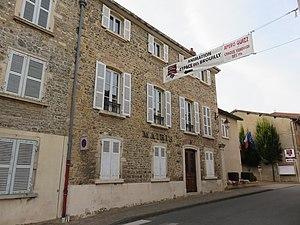
Mairie de Saint-Lager (Rhône, France).
Saint-Lager est une commune française, située dans le département du Rhône en région Auvergne-Rhône-Alpes.